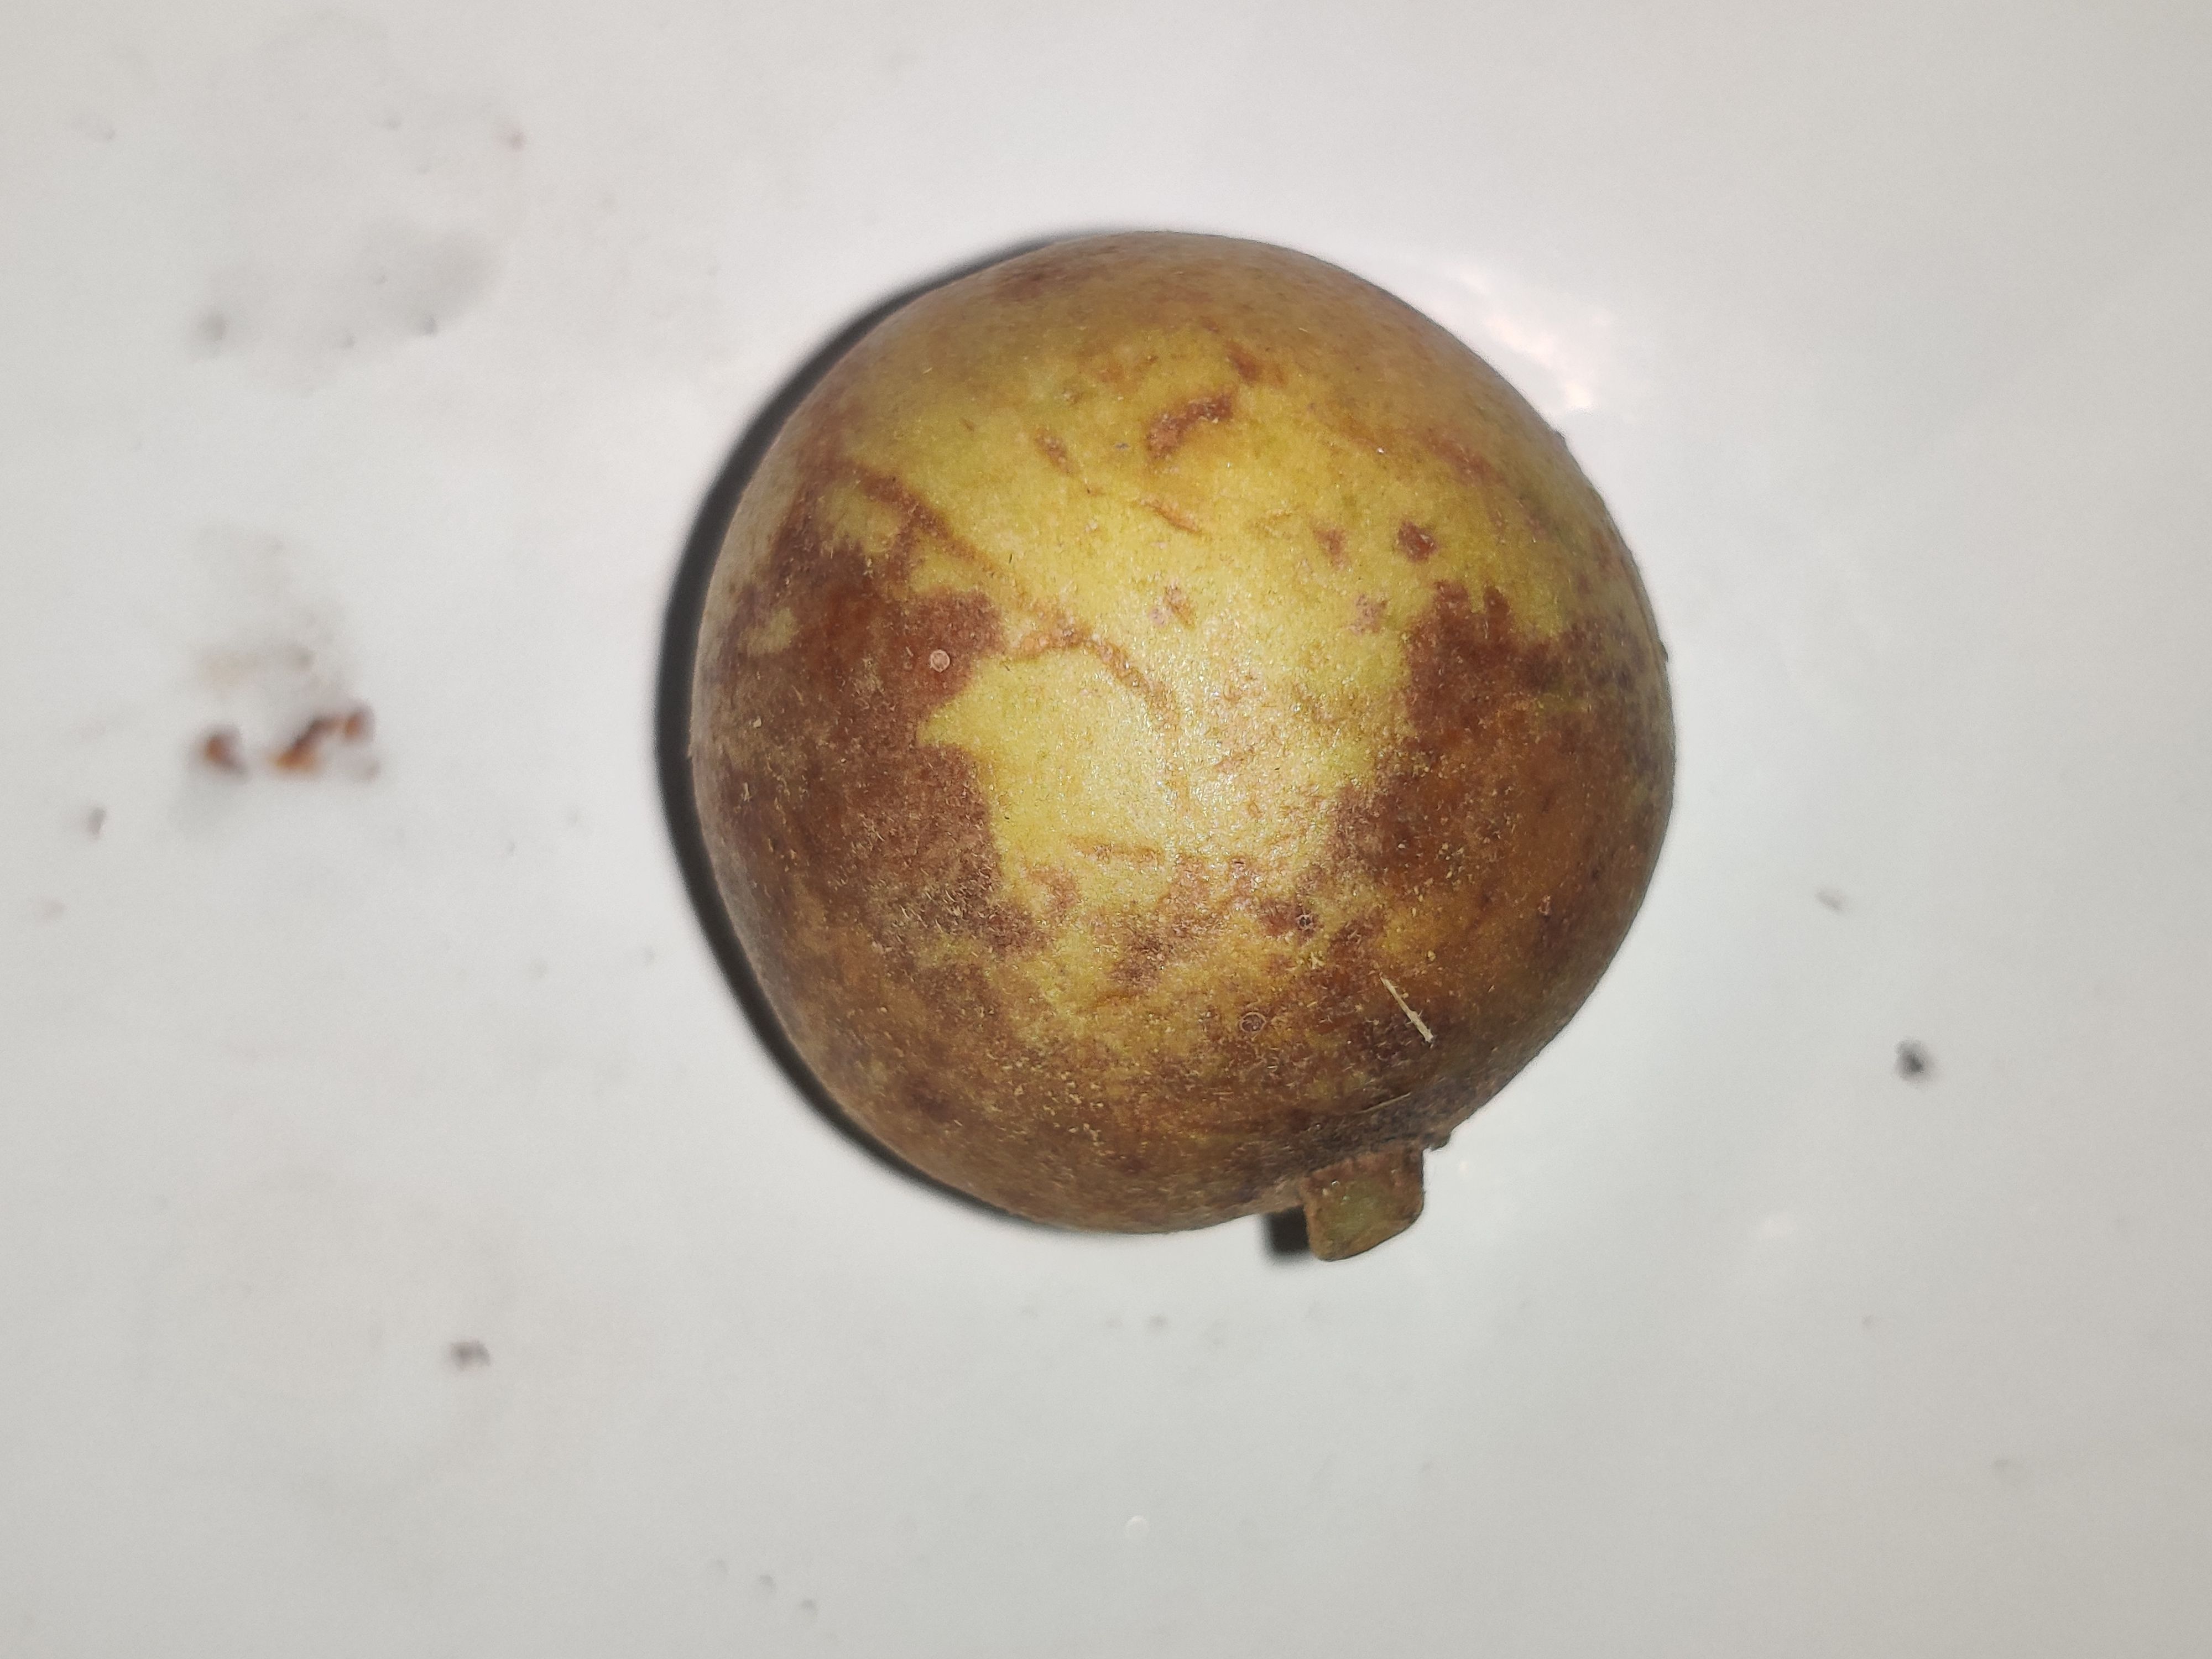
Fruit: burmese-grape
Grade: 2nd-grade